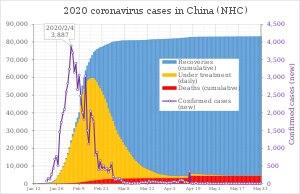
La pandémie de Covid-19 est une pandémie d'une maladie infectieuse émergente, appelée la maladie à coronavirus 2019 ou Covid-19, provoquée par le coronavirus SARS-CoV-2, apparue à Wuhan le 17 novembre 2019, dans la province de Hubei, avant de se propager dans le monde.